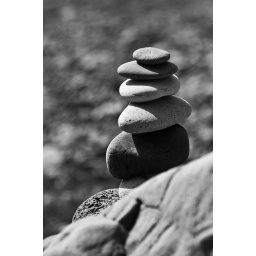
Stones on a black sand beach near Iceland.